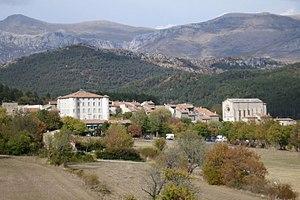
Vue de La Palud-sur-Verdon, du château et de l'église Notre-Dame de Vauvert
La Palud-sur-Verdon est une commune française, située dans le département des Alpes-de-Haute-Provence en région Provence-Alpes-Côte d'Azur.